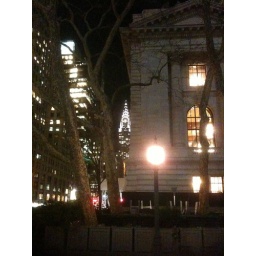
The Chrysler building from near NY central library